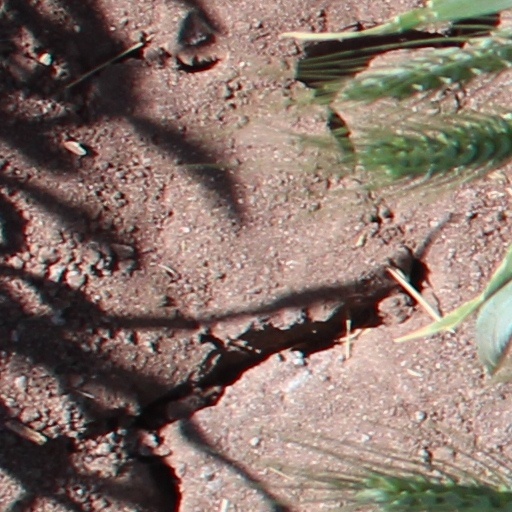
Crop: wheat